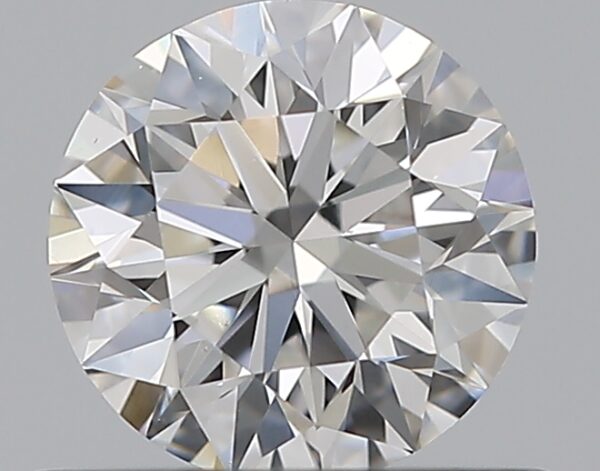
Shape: round
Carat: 0.5
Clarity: VS1
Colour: E
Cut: EX
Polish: EX
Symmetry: EX
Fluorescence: N
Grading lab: GIA
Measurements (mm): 5.04 x 5.07 x 3.17